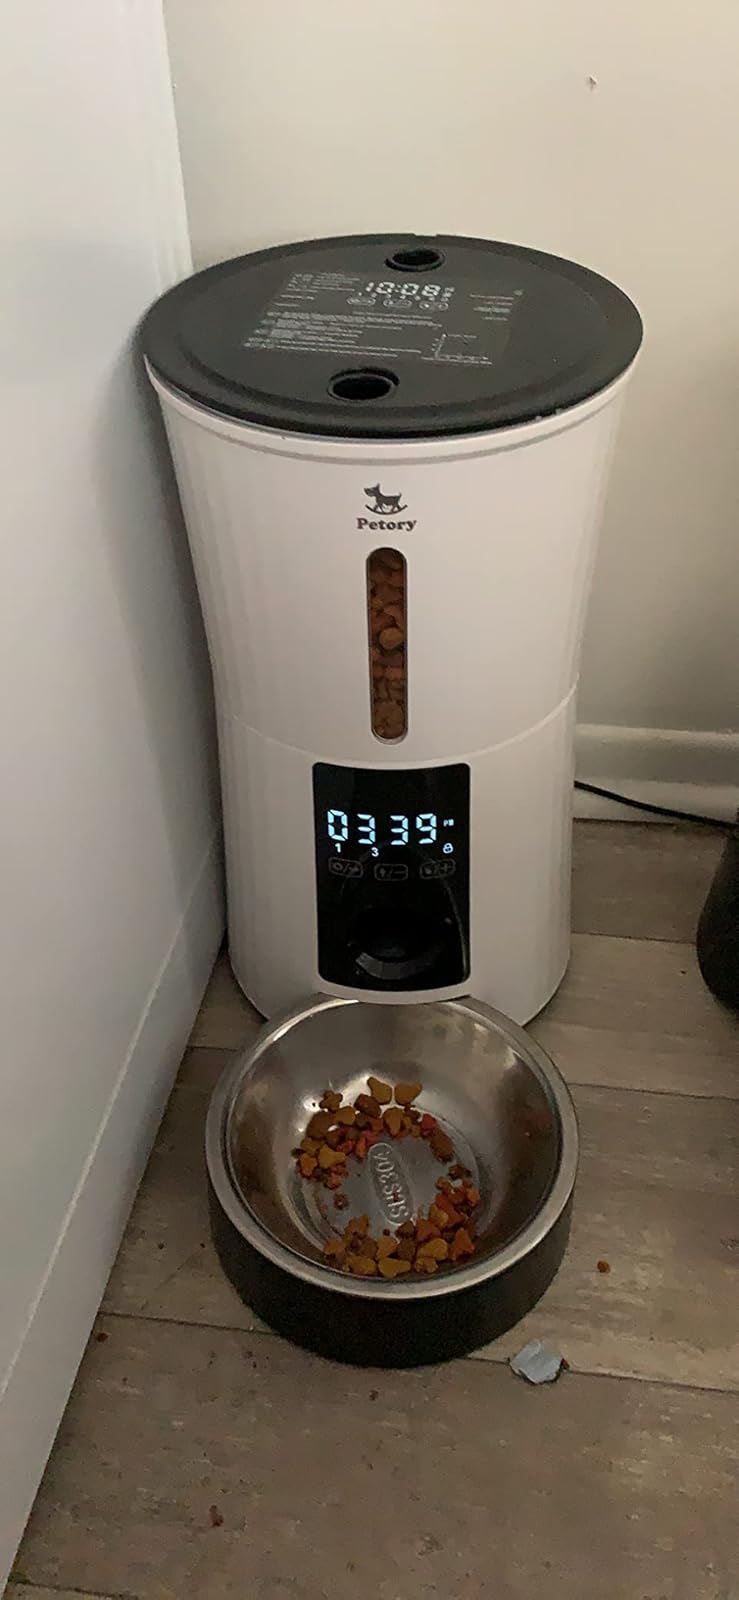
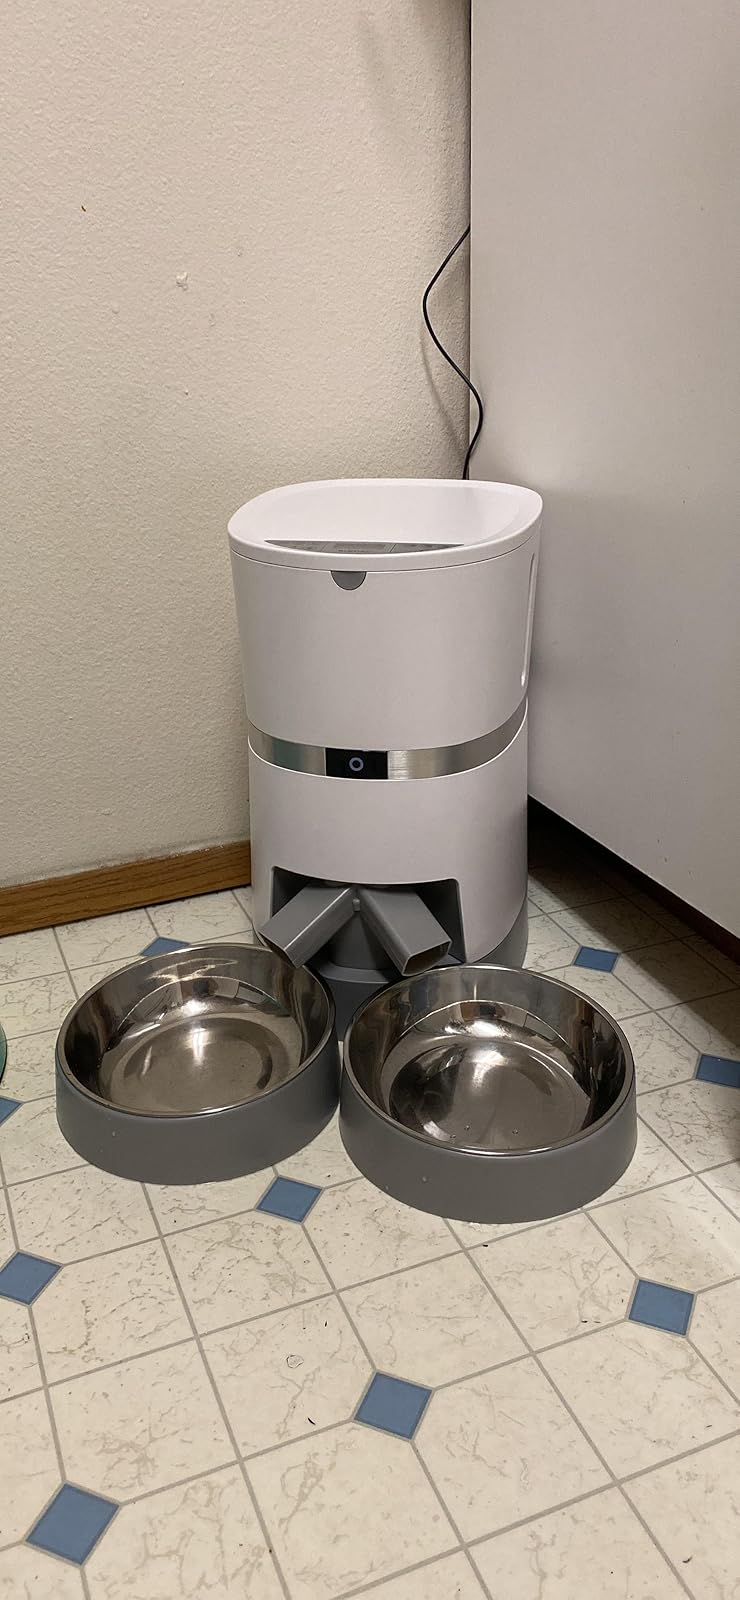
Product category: items_feeder
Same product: no